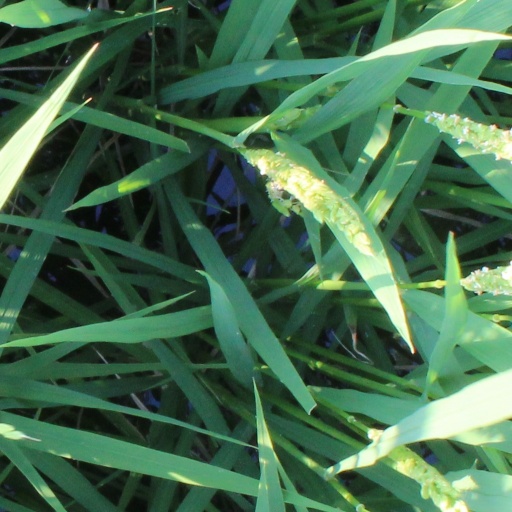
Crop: rice